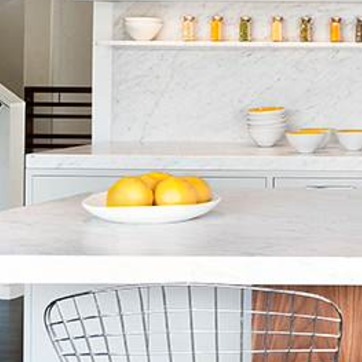
Material: food